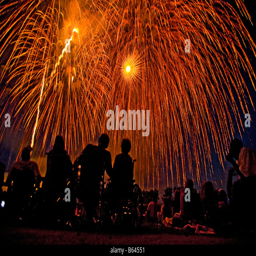
watching the fourth of july fireworks display